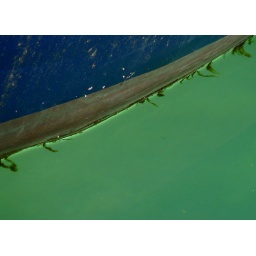
in the shadow of a boat - intimistic lights in the water of a little harbour